Louise Bille-Brahe

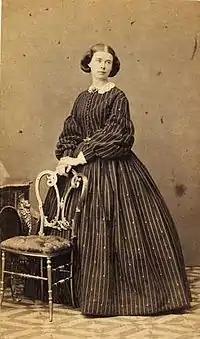
Louise Bille-Brahe

Louise Bille-Brahe (1830–1910) was a Danish courtier; "Overhofmesterinde" (Mistress of the Robes) to the queen of Denmark, Louise of Hesse-Kassel, from 1888 to 1898, and to the next queen of Denmark, Louise of Sweden, from 1906 to 1910.